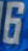
Number: 6